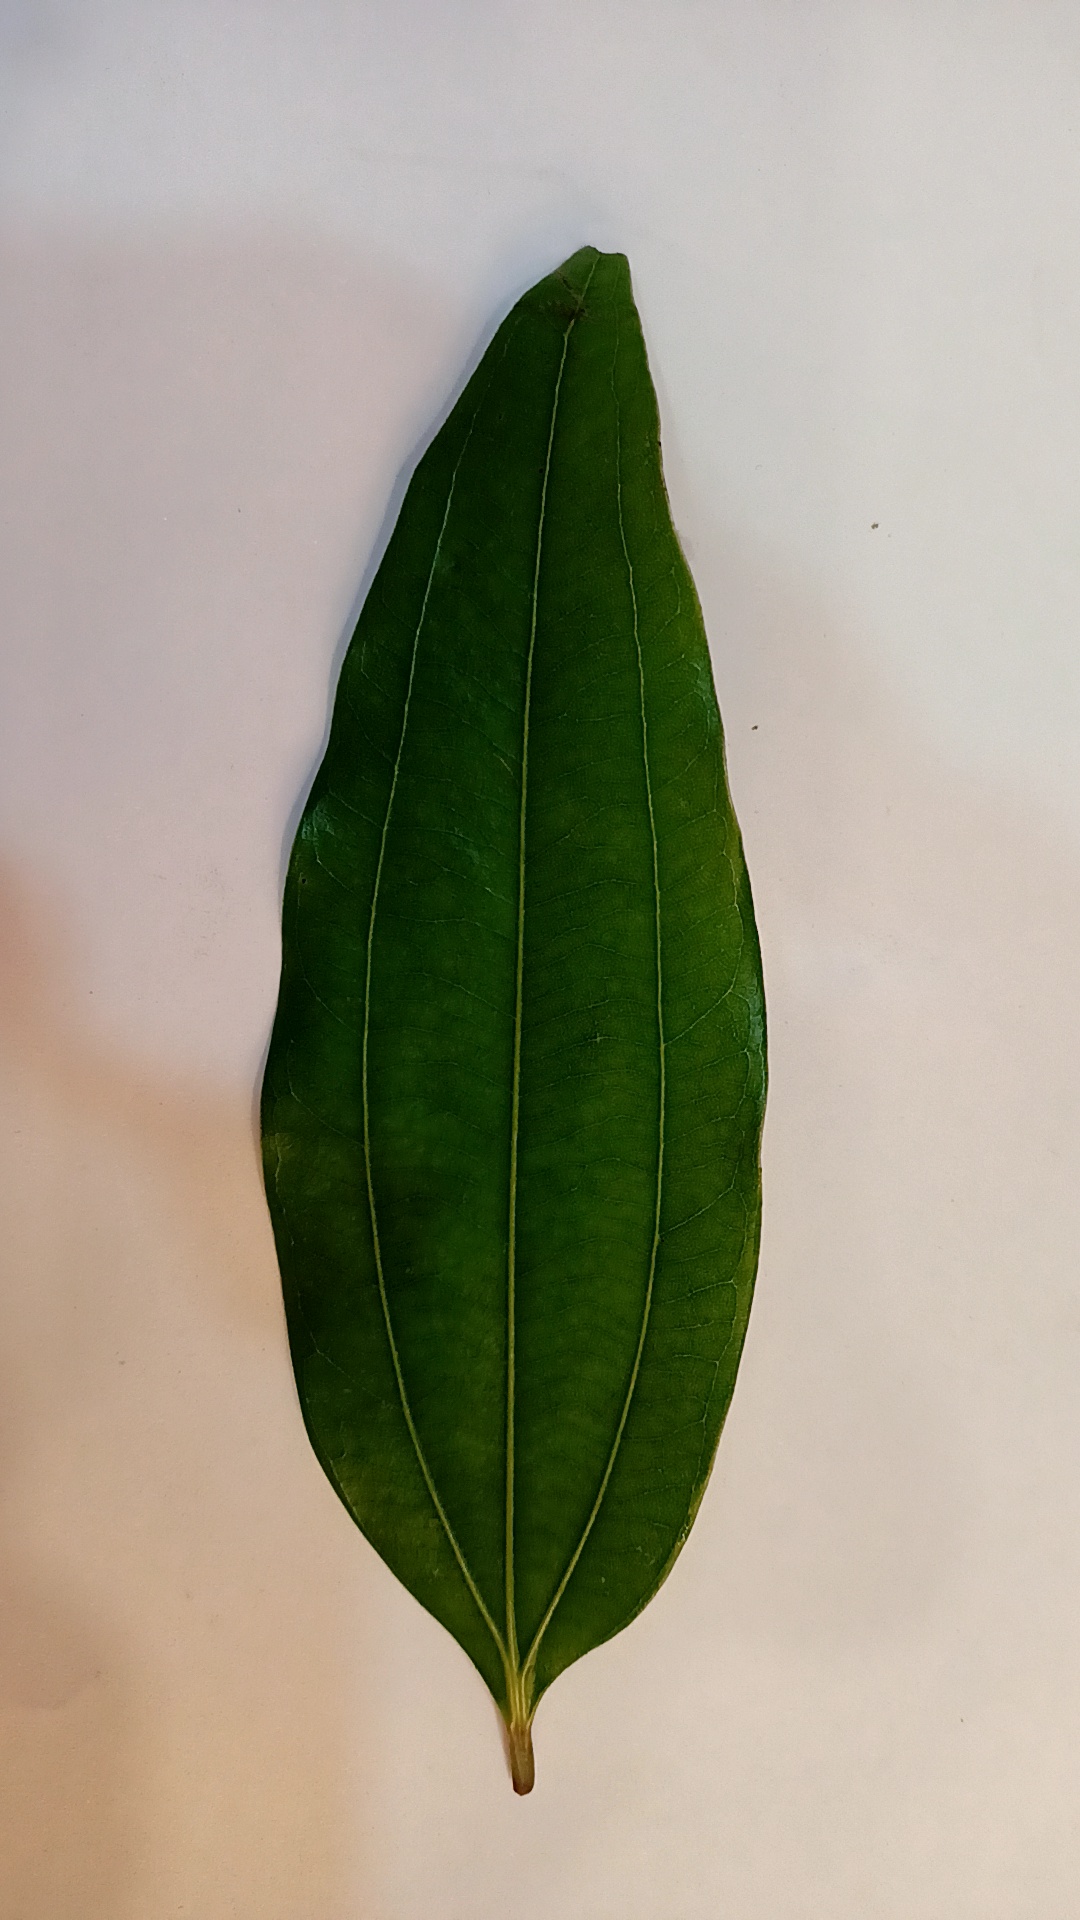
Label: Healthy